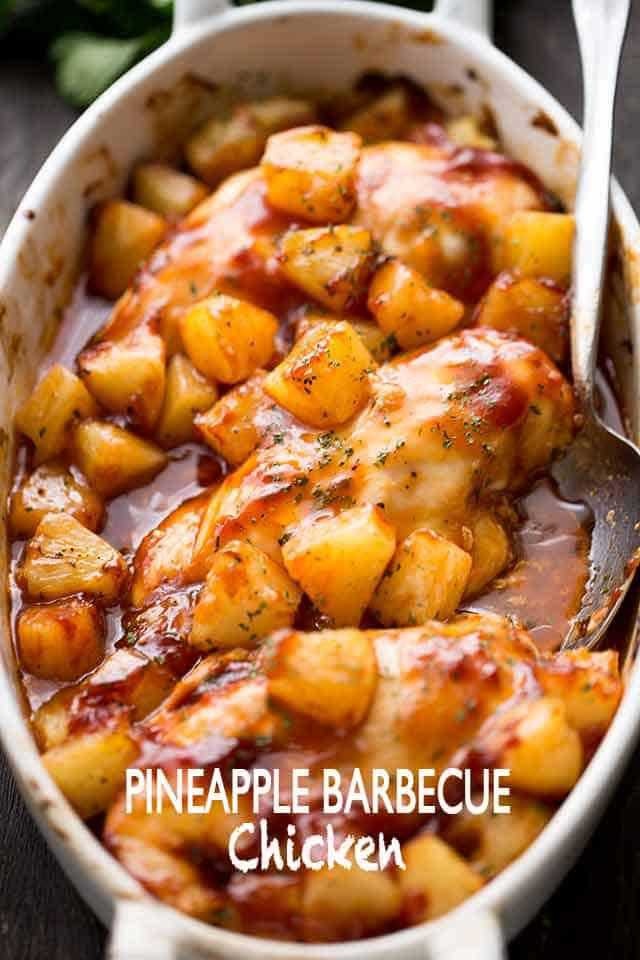
Label: Pineapple